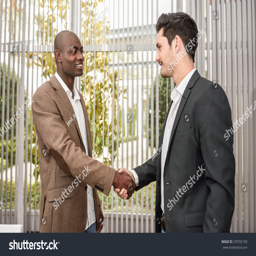
black businessman shaking hands with a caucasian one wearing suit in an office .